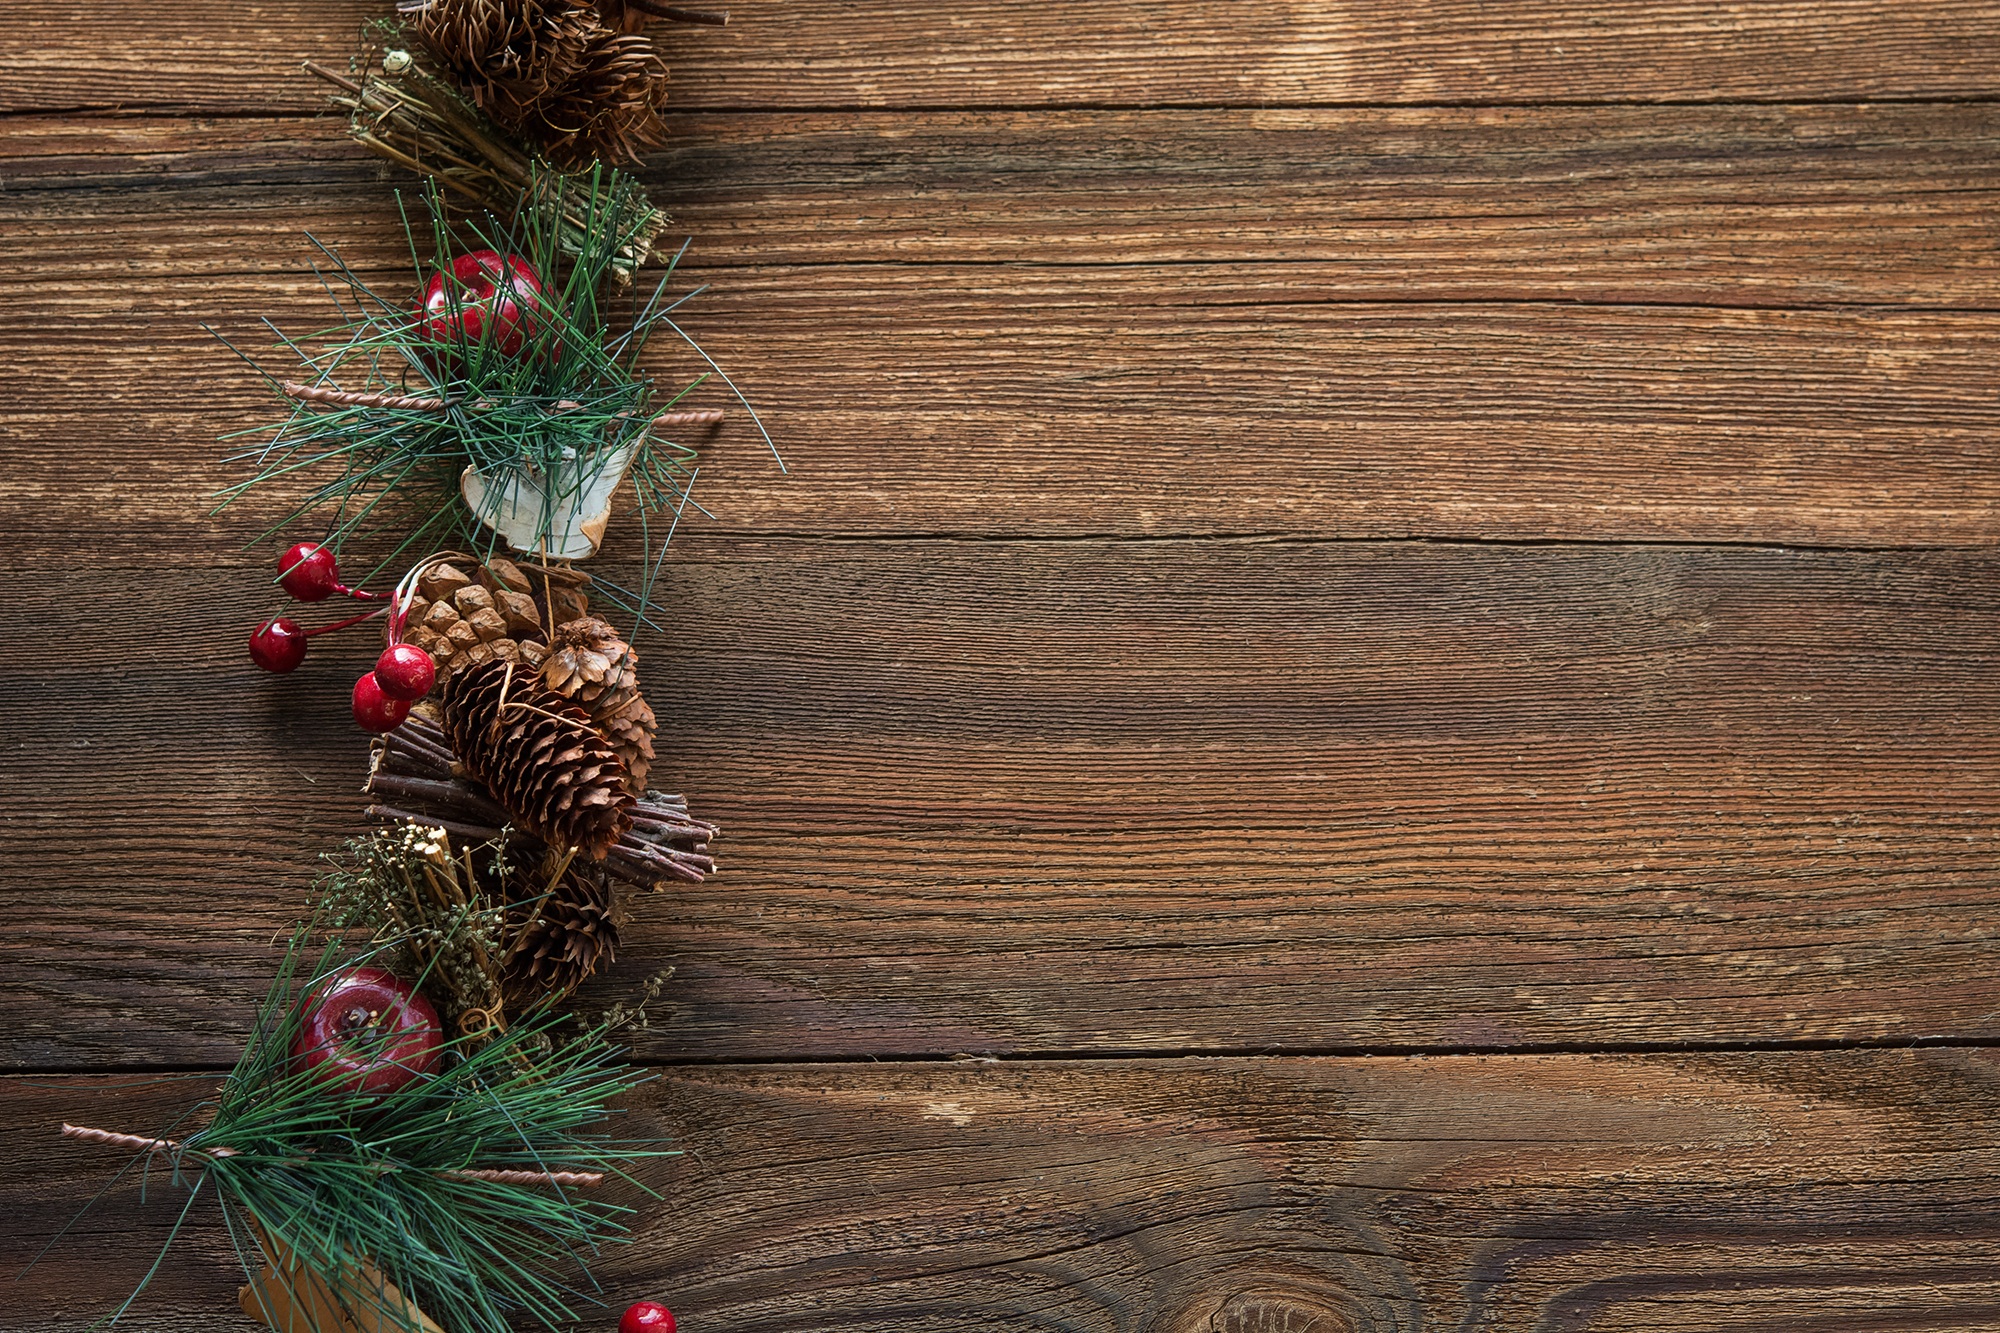
tree, branch, wood, flower, decoration, green, brown, christmas, close, christmas tree, twig, deco, advent, christmas decoration, christmas time, background, text freedom, copy space